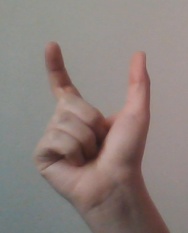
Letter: nun